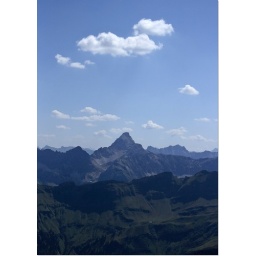
clouds over the mountains